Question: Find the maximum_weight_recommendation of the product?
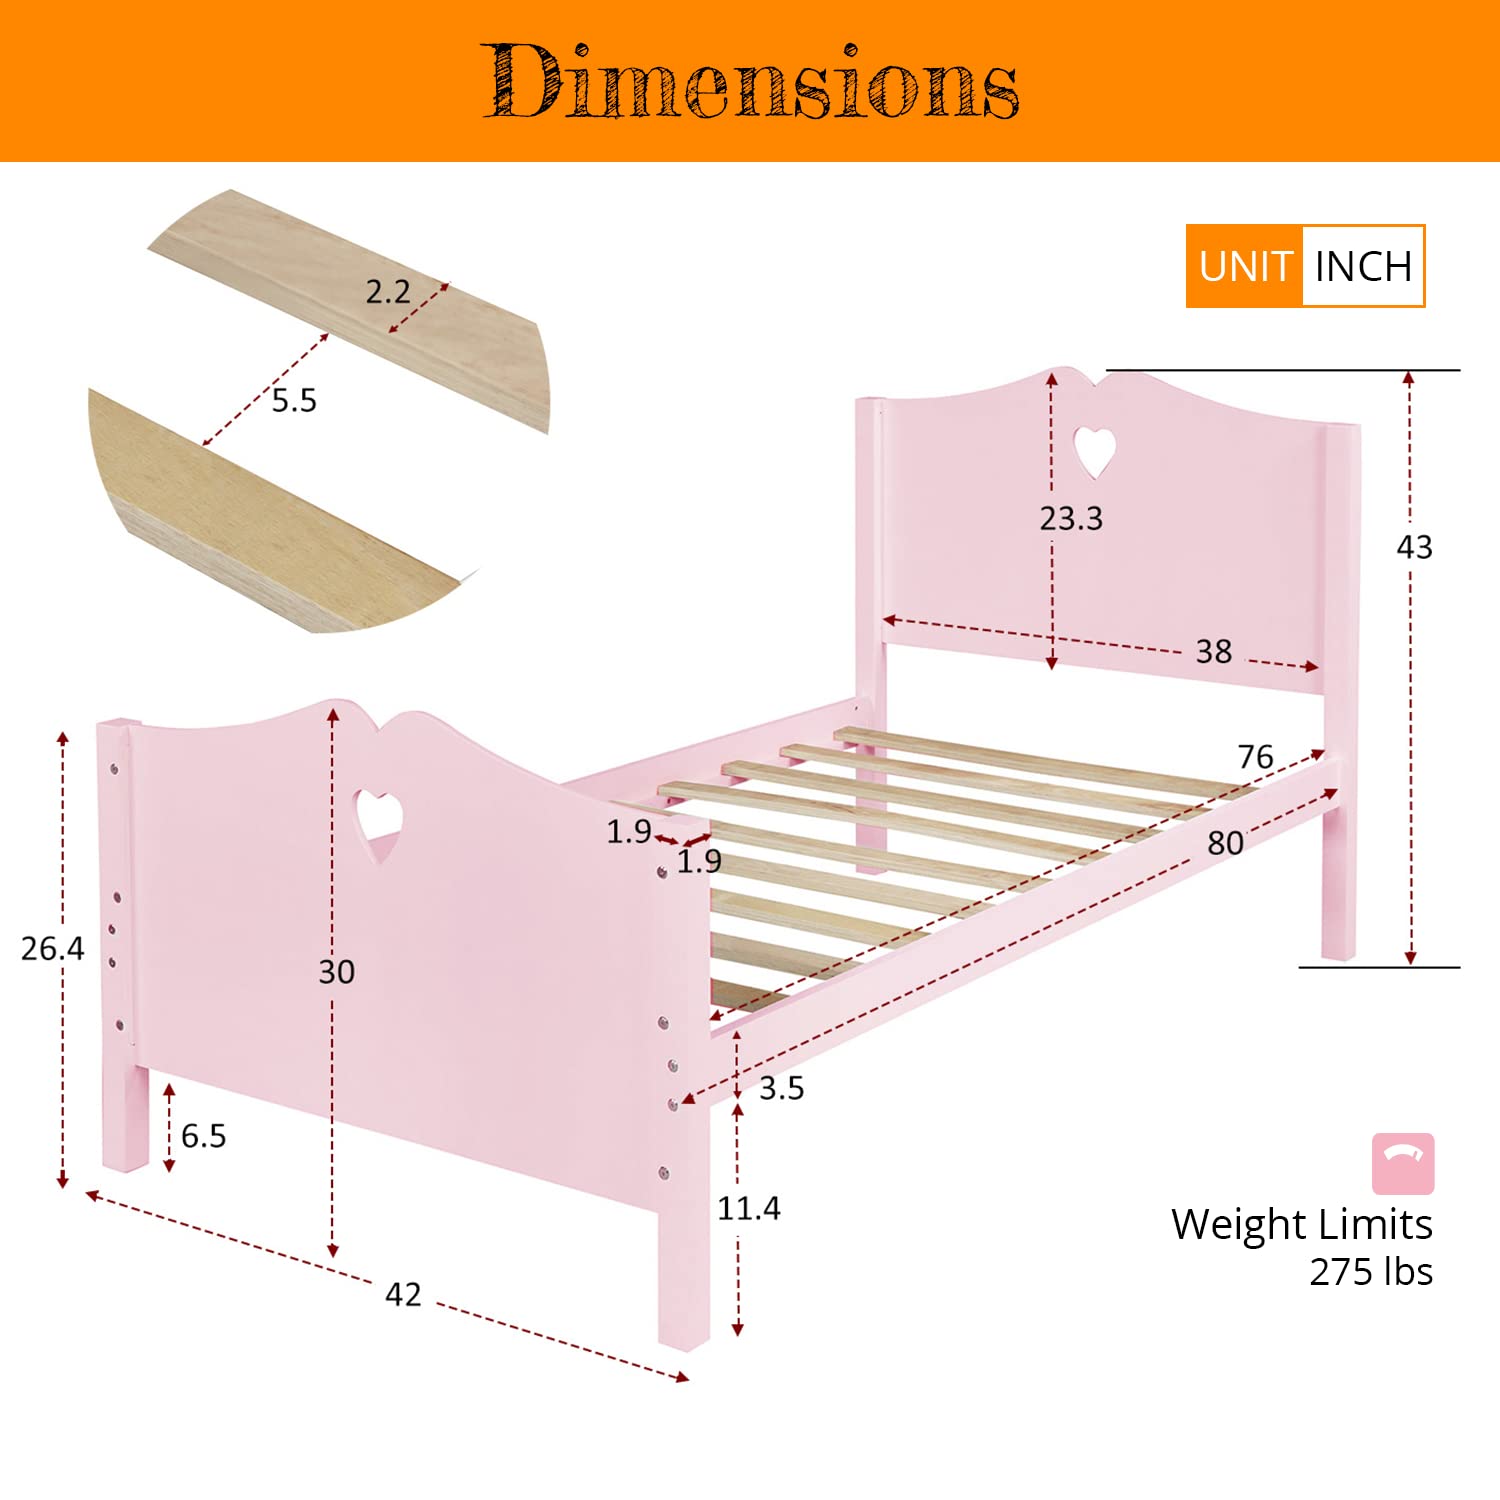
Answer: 275 pound